United Nations Conference on International Organization

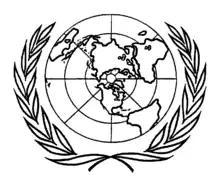
Insignia of the conference, prototype of the current emblem of the United Nations

The United Nations Conference on International Organization (UNCIO), commonly known as the San Francisco Conference, was a convention of delegates from 50 Allied nations that took place towards the end of World War II, from 25 April to 26 June 1945 in San Francisco, California, United States. At this convention, the delegates reviewed and rewrote the Dumbarton Oaks agreements of the previous year. The convention resulted in the creation of the United Nations Charter, which was opened for signature on 26 June, the last day of the conference. The conference was held at various locations, primarily the War Memorial Opera House, with the Charter being signed on 26 June at the Herbst Theatre in the Veterans Building, part of the Civic Center. A square adjacent to the Civic Center, called "UN Plaza", commemorates the conference.